Art Blakey

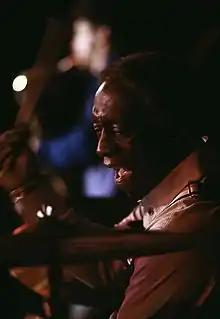
Blakey performing at the Umeå jazz festival in Sweden in 1979

From 1959 to 1961, the group featured Wayne Shorter on tenor saxophone, Lee Morgan on trumpet, pianist Bobby Timmons and Jymie Merritt on bass. The group recorded several albums for Blue Note Records including "The Big Beat" and "A Night in Tunisia". From 1961 to 1964, the band was a sextet that added trombonist Curtis Fuller and replaced Morgan, Timmons, and Merritt with Freddie Hubbard, Cedar Walton, and Reggie Workman, respectively. The group evolved into a proving ground for young jazz talent, and recorded albums such as "Buhaina's Delight, Caravan," and "Free For All". While veterans occasionally reappeared in the group, by and large, each iteration of the Messengers included a lineup of new young players. Having the Messengers on one's resume was a rite of passage in the jazz world and conveyed immediate bona fides.